Women's sports

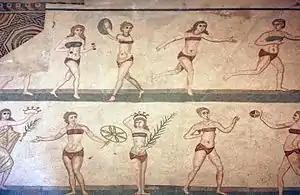
Roman women engaged in sports. Mosaic at the Villa Romana del Casale near Piazza Armerina in Sicily.

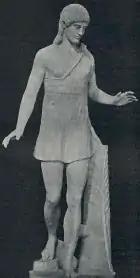
A statue of a victress of the Heraean Games, represented near the start of a race

Before each ancient Olympic Games a separate women's athletic event was held at the stadium in Olympia, called the Heraean Games and was dedicated to the goddess Hera. In ancient Greek mythology there was the belief that Heraea was founded by Hippodameia, the wife of the king who founded the Olympics. According to E. Norman Gardiner: